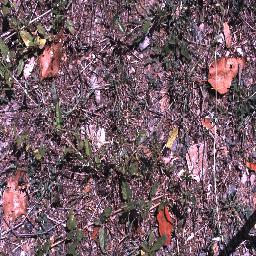
Label: negative